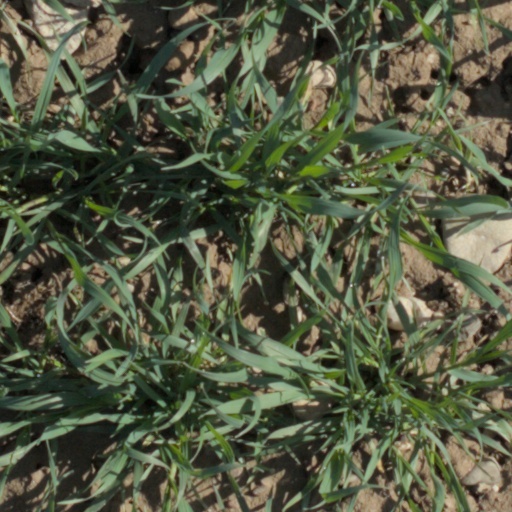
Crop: wheat